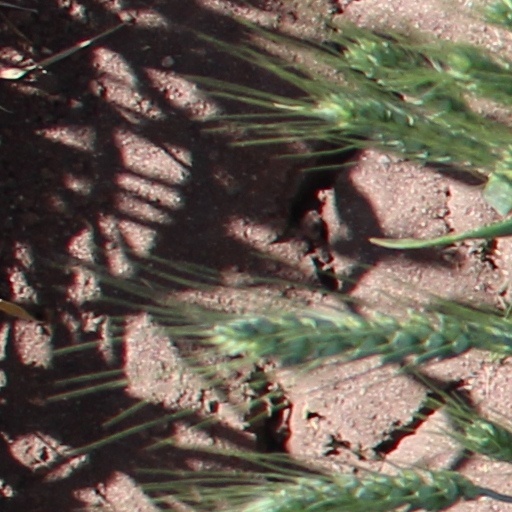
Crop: wheat